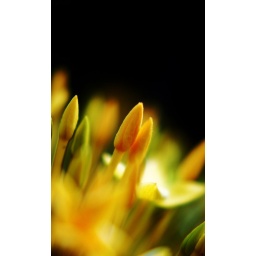
sunny morning, I asked my son to stand in the background with his black pants to add contrast.